Julia Wernicke

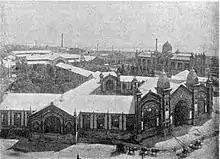
View of the buildings of the Exposición Nacional, 1898

Around 1885, at age 25, Julia Wernicke made her first visit to Europe, and spent four years studying in Munich, Germany with the animal painter Heinrich (Enrique) von Zügel (1850-1941).